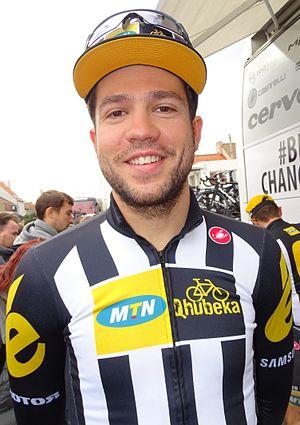
Reportage réalisé le mardi 31 mars à l'occasion de du départ de la première étape des Trois jours de La Panne 2015 à La Panne, Belgique.
Andreas Stauff, né le 22 janvier 1987 à Frechen, est un coureur cycliste et directeur sportif allemand.
La saison 2015 de l'équipe cycliste MTN-Qhubeka est la dix-neuvième de cette équipe depuis sa création en 1997, et la troisième avec le statut d'équipe continentale professionnelle. Elle est dirigée par son fondateur, Douglas Ryder.